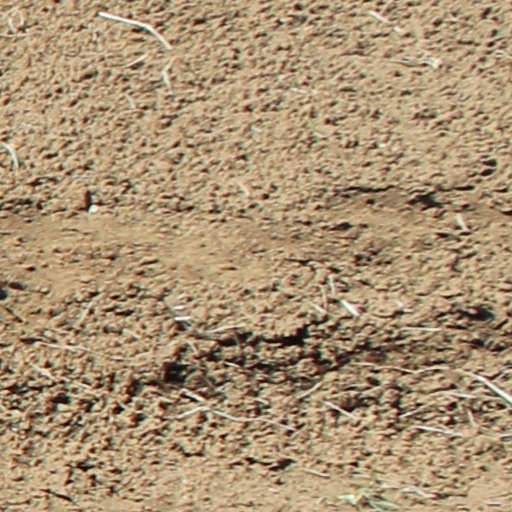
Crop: wheat